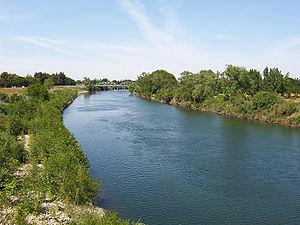
L’American River est un cours d'eau en Californie. Elle a une place prééminente dans l’histoire américaine car c’est sur elle que se trouve Sutter's Mill, où de l’or fut découvert en 1848, déclenchant la ruée vers l'or. Elle coule depuis la Sierra Nevada, via Sacramento et se déverse dans le Sacramento avant la Baie de San Francisco. Elle est connue pour ses rapides. Les Espagnols l'avaient baptisée ainsi en l'honneur des trappeurs canadiens français qui la fréquentaient.